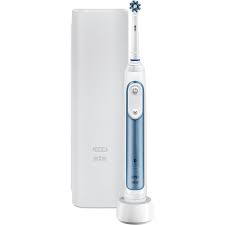
Waste category: trash